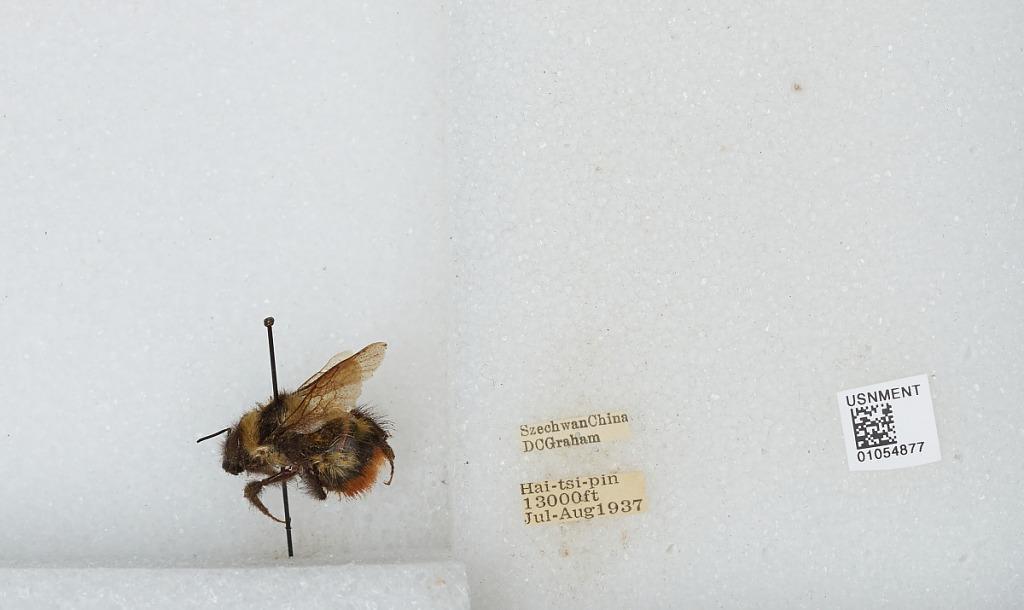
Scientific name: Bombus sp.
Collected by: D. Graham
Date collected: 1937-7-
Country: China
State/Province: Sichuan
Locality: Hai-tsi-pin